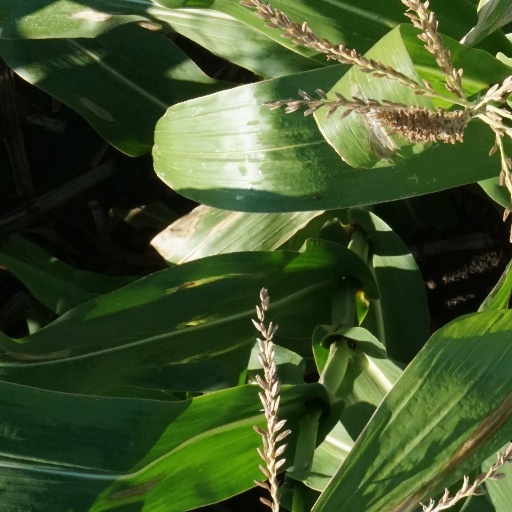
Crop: maize; corn